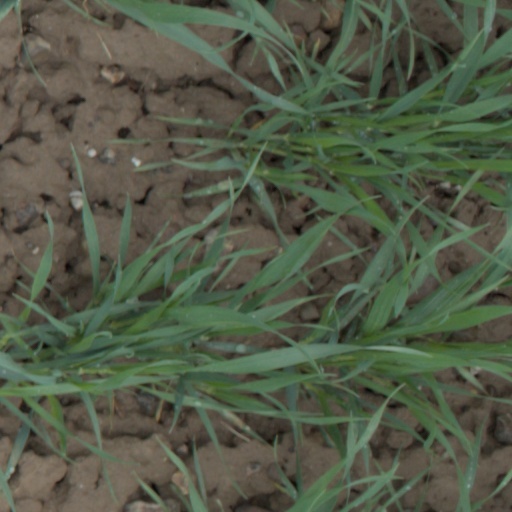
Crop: wheat